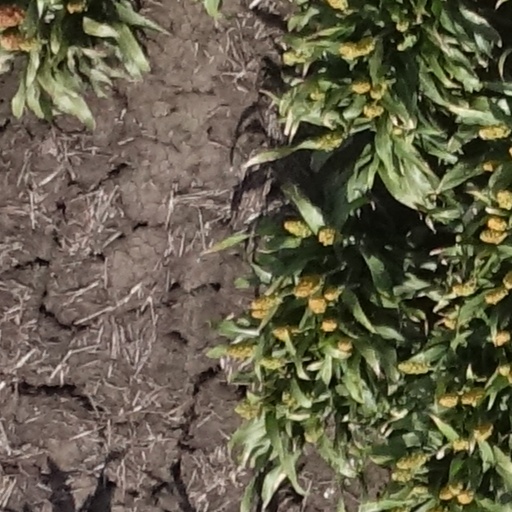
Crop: sorghum